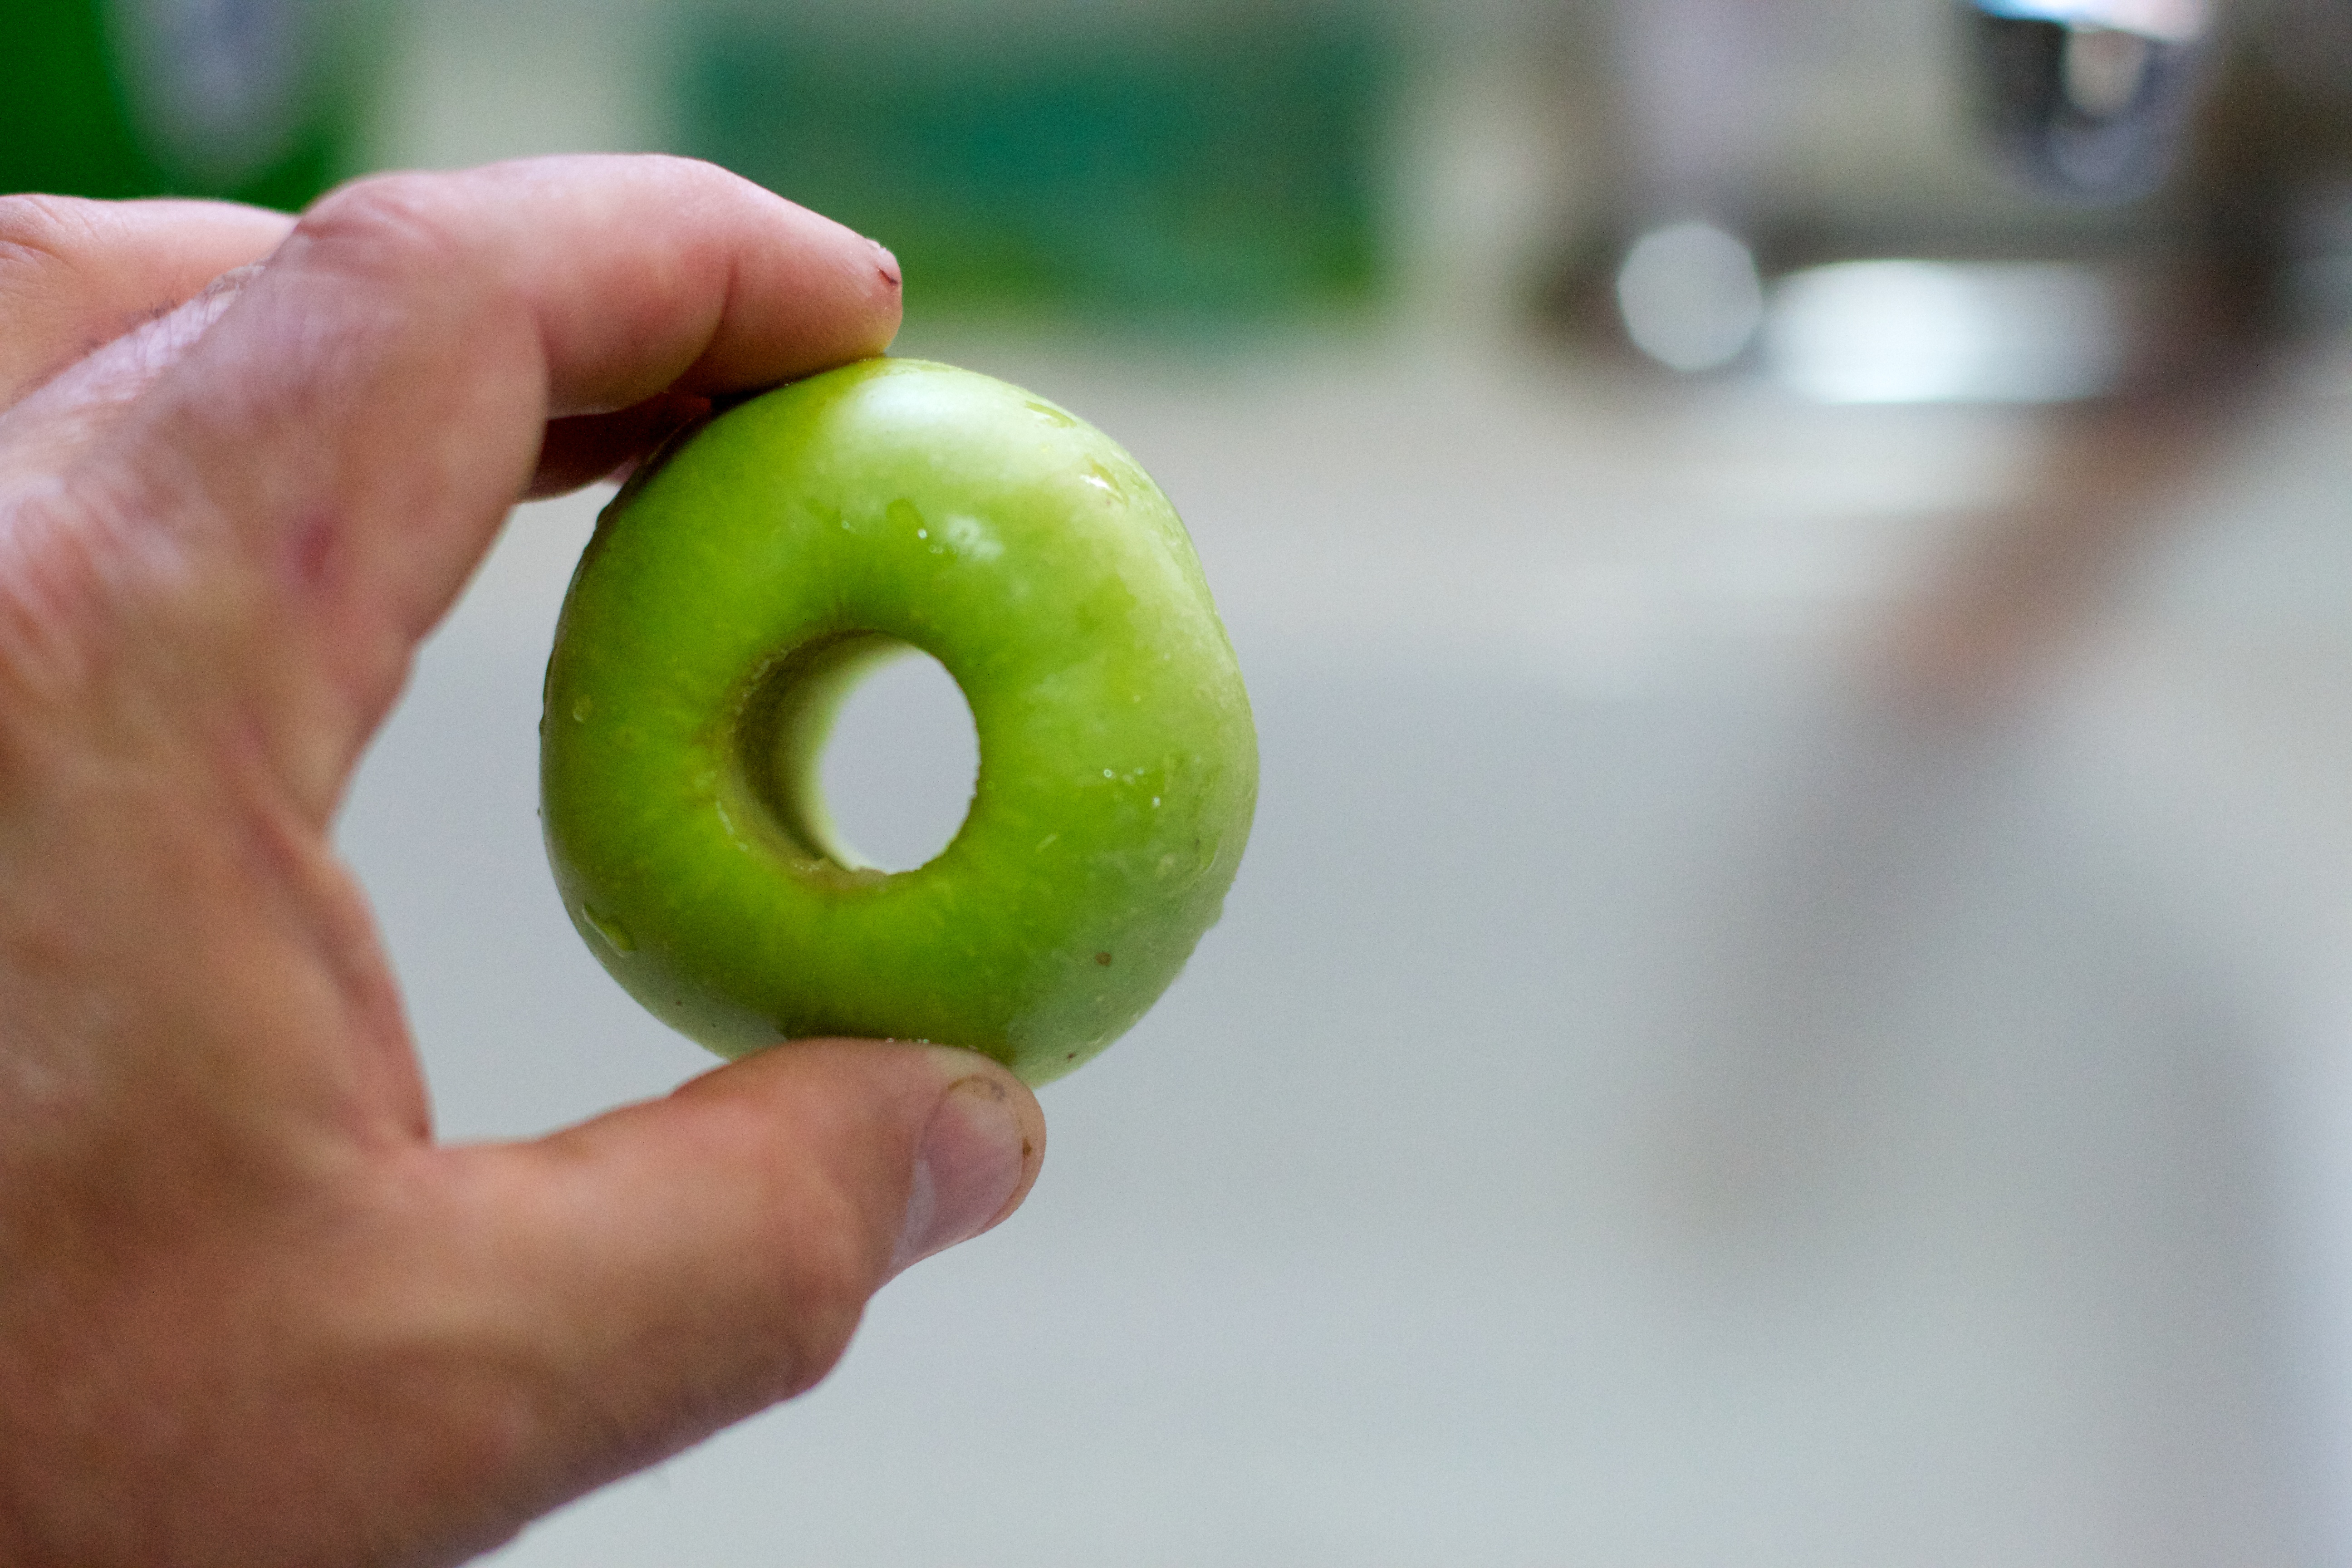
apple, plant, fruit, flower, food, green, produce, close up, macro photography, flowering plant, land plant